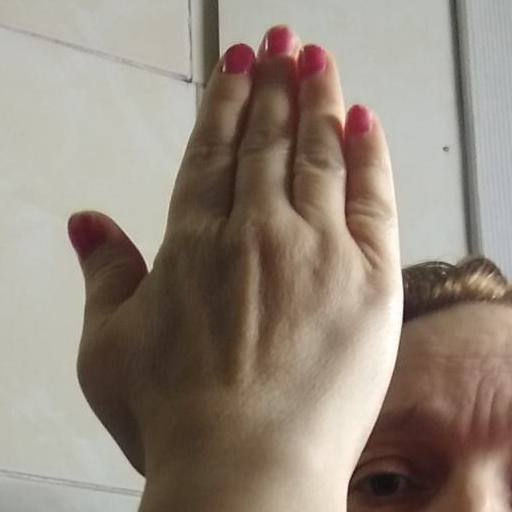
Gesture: stop_inverted